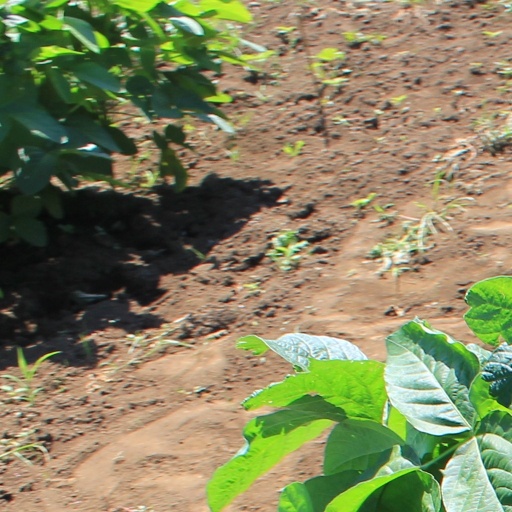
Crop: soybean